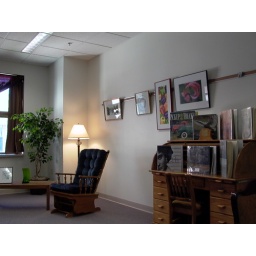
New customer area in the Marathon County Public Library Wausau, WI(Former home to reference book stacks)